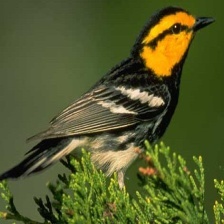
Species: GOLDEN CHEEKED WARBLER
Scientific name: SETOPHAGA CHRYSOPARIA